Mediterranean Biogeographic Region

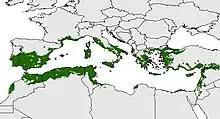
Potential distribution of olives, strongly correlated with the Mediterranean basin biogeographic region

Arco Aguilar and Rodríguez Delgado state that three large floristic regions originated in the Mesogean region after the Pleistocene glaciation, the Mediterranean, Saharo-North-Arabian and Iranian-Turanian.